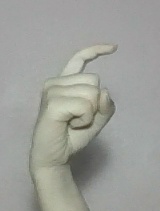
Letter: ra